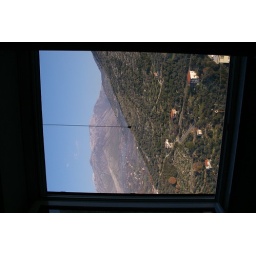
View from bedroom window in Maensza